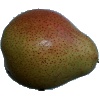
Label: pear_forelle